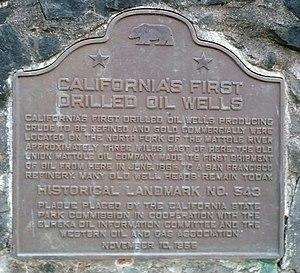
Petrolia est une communauté non incorporée du comté de Humboldt, en Californie.